Fishing industry in Portugal

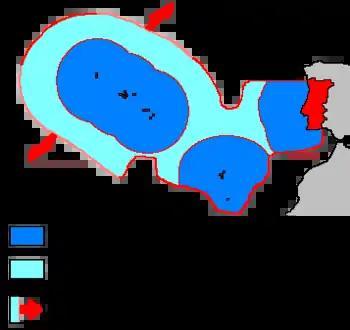
Portugal's Exclusive Economic Zone has 1,727,408 km.

The Portuguese fishing industry is fairly large and diversified. Fishing vessels classified according to the area in which they operate, can be divided into local fishing vessels, coastal fishing vessels and long-distance fishing vessels.